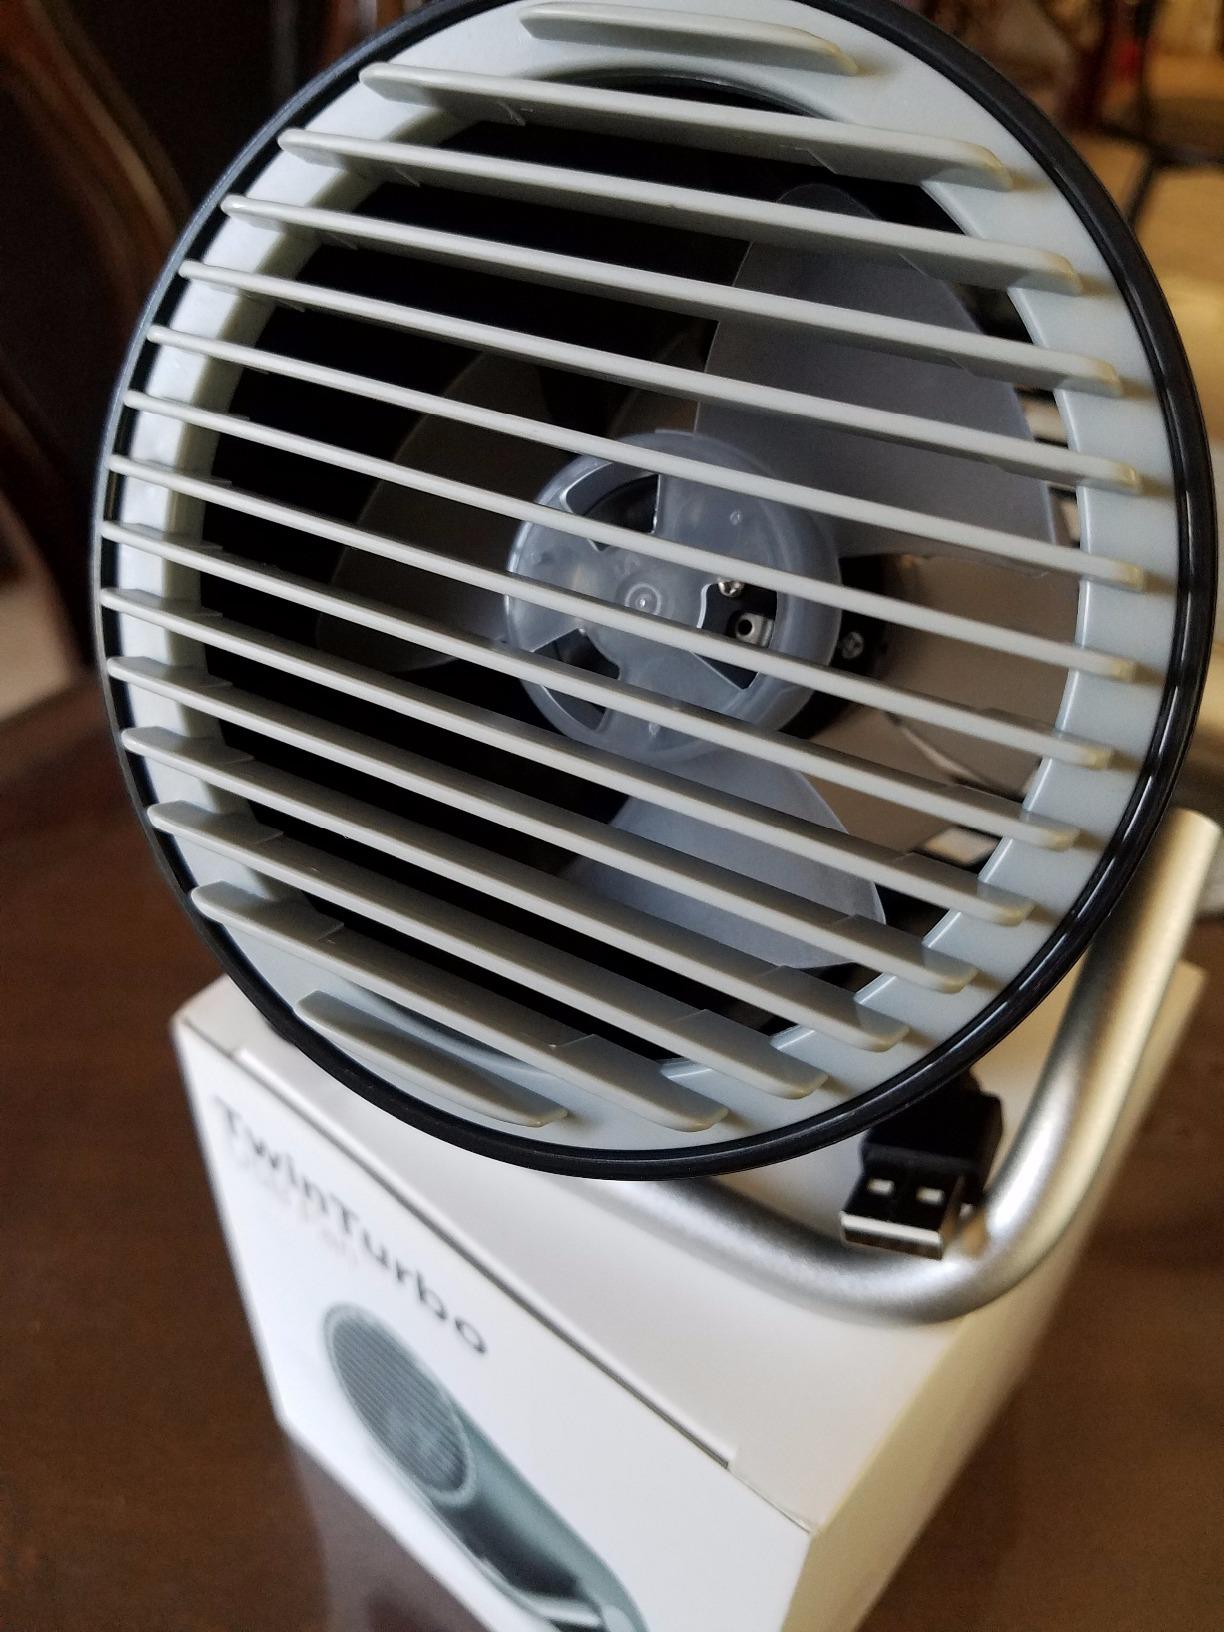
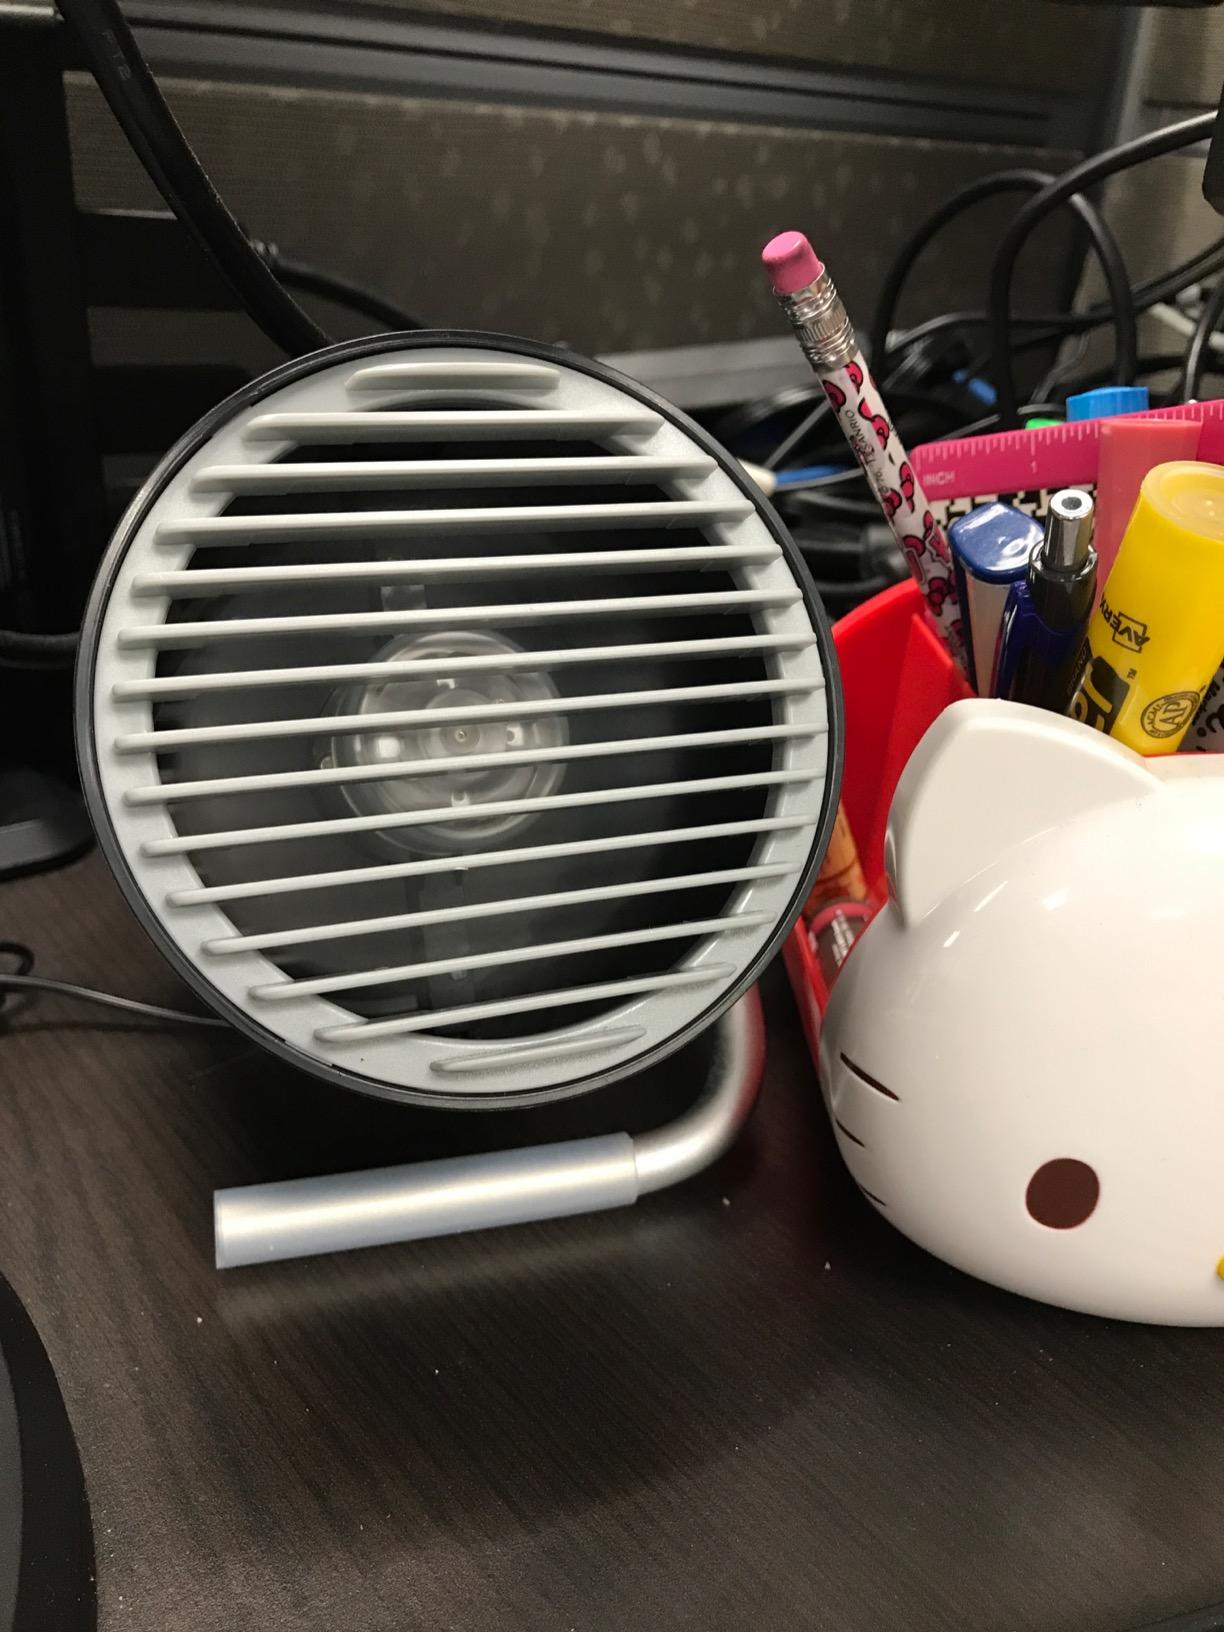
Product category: fan
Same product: yes